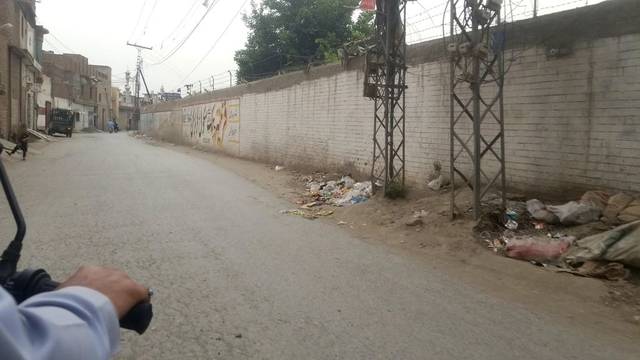
Region: Pakistan
Coordinates: 33.994, 71.563